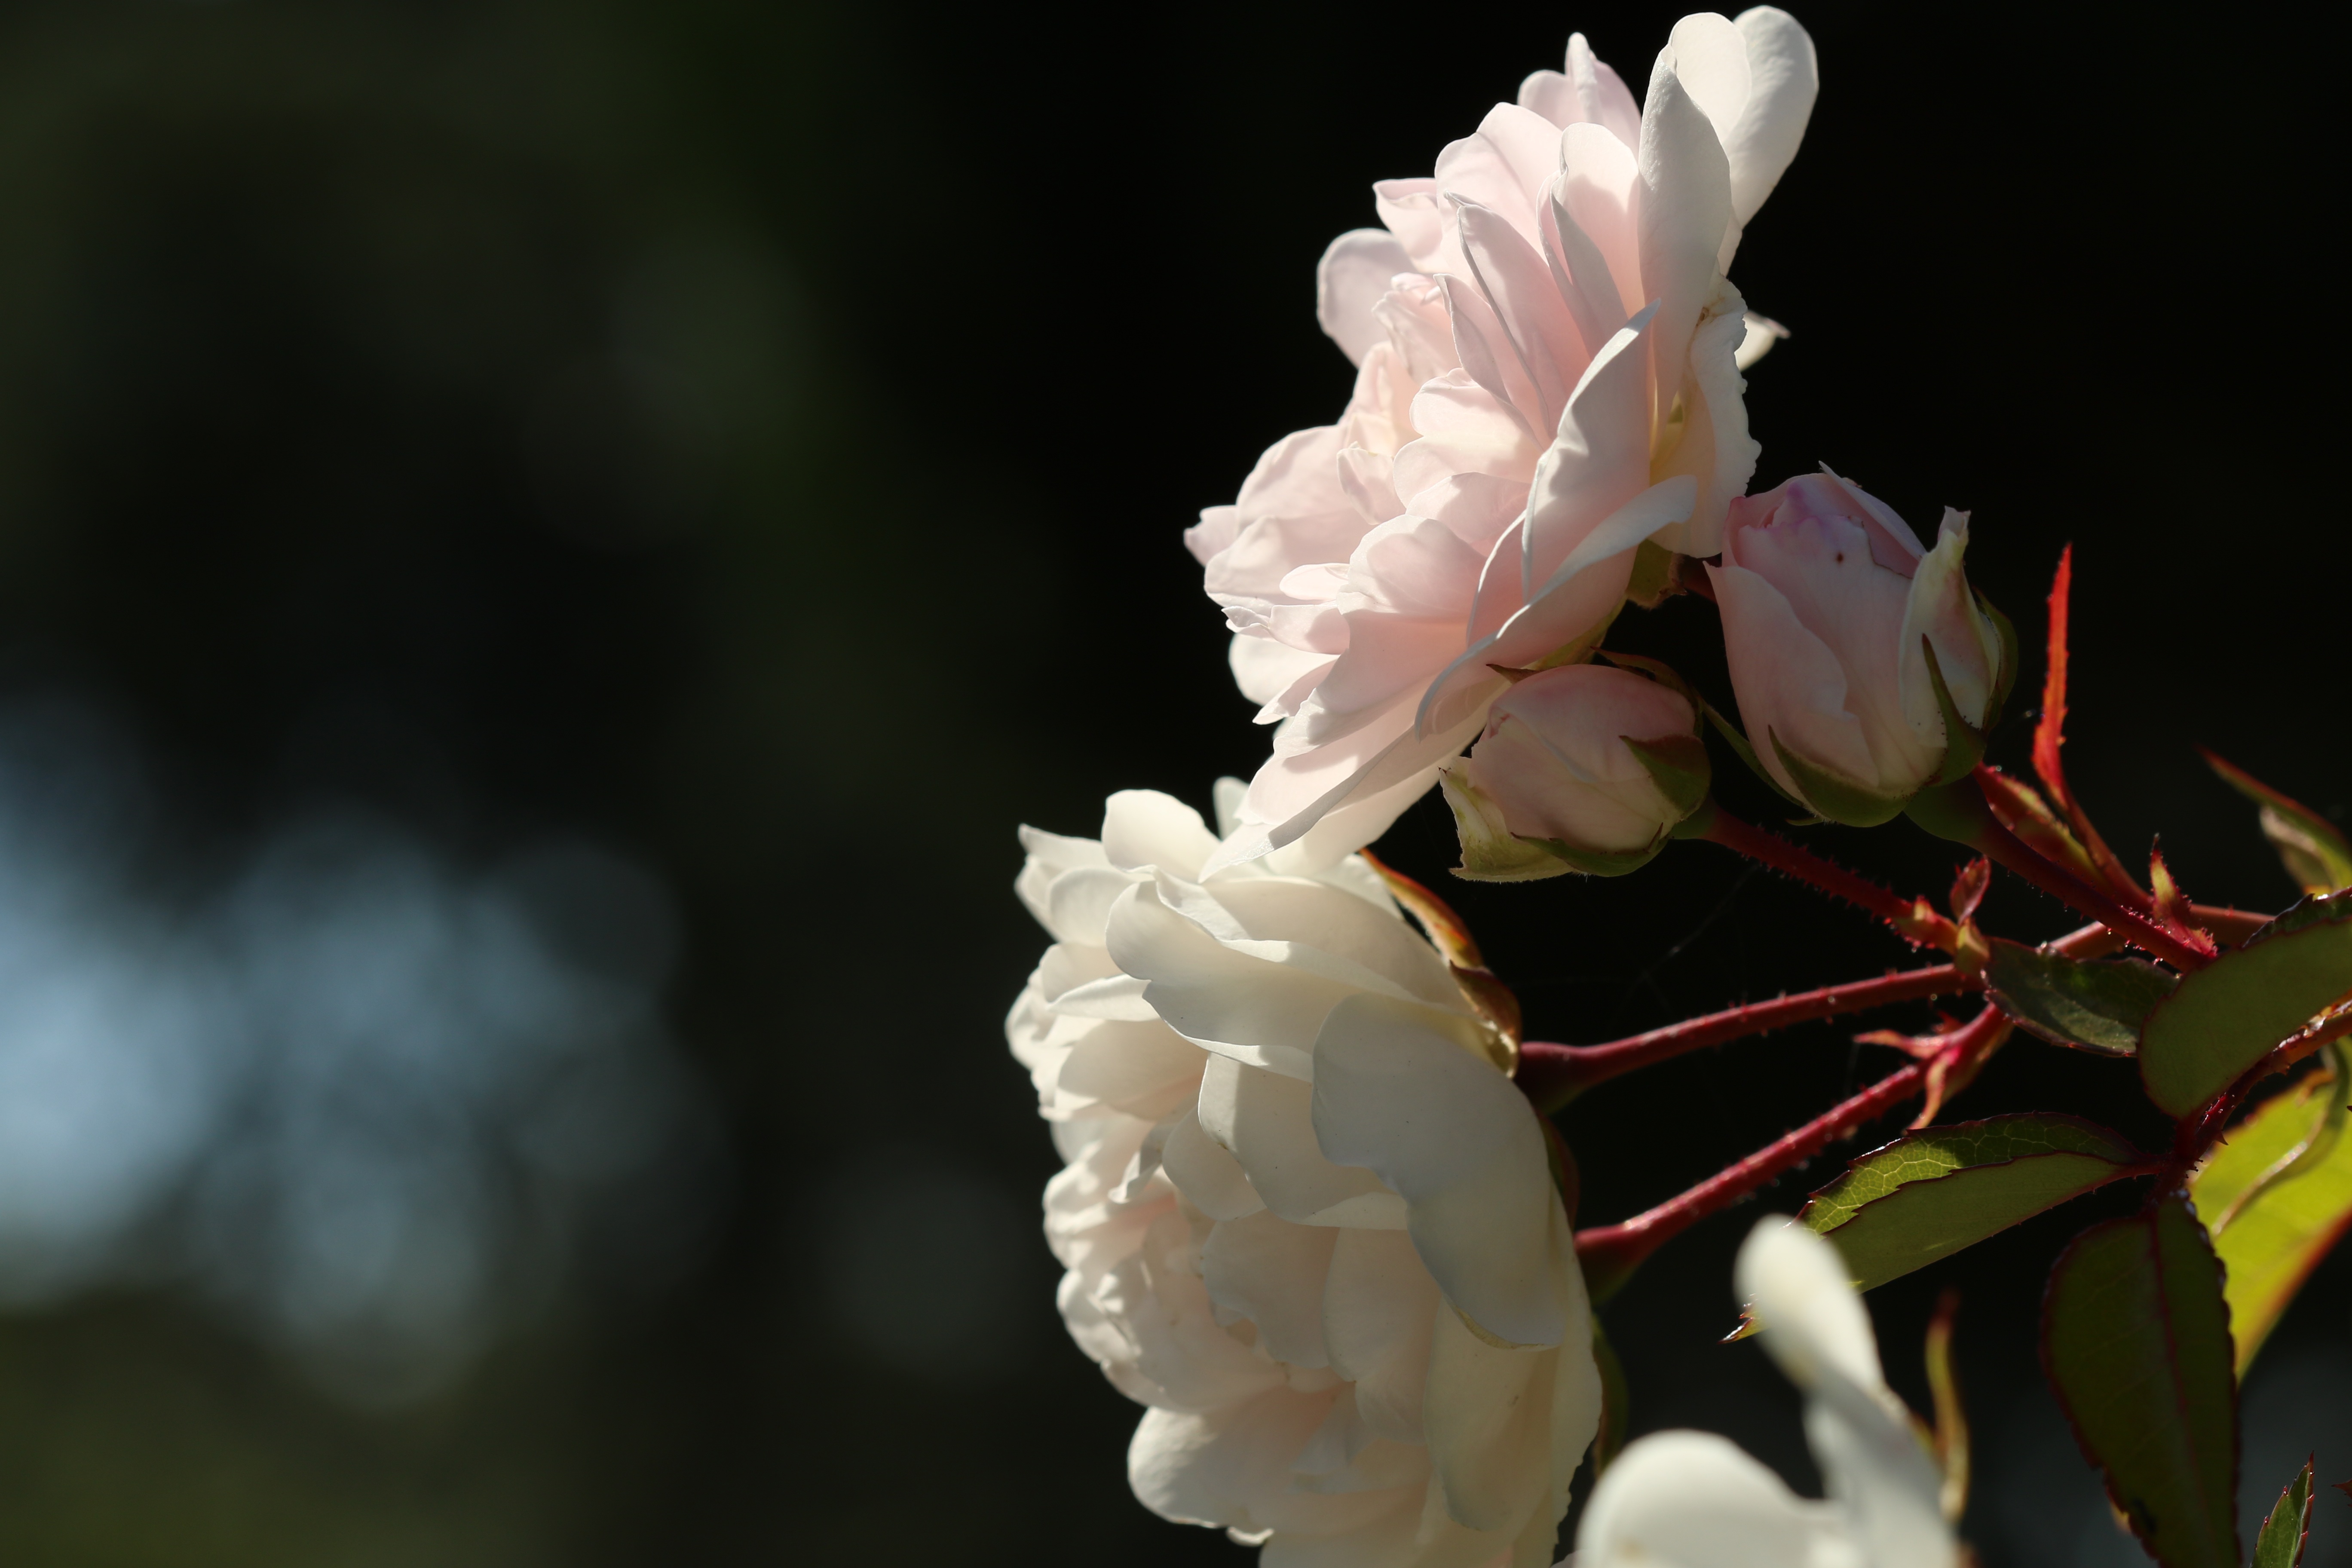
nature, branch, blossom, plant, white, photography, leaf, flower, petal, floral, spring, fresh, botany, garden, flora, flowers, close up, roses, petals, shrub, day, blurry, macro photography, flowering plant, land plant